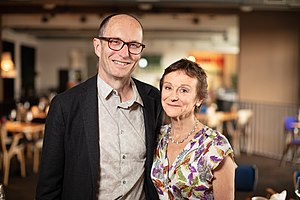
Nicci French
Nicci French i 2018.
Nicci French er pseudonym for det engelske forfatter- og ægtepar Nicci Gerrard og Sean French.